Amina Hydari

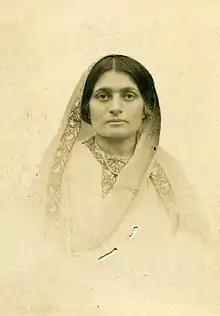

Amina Hydari (1878–1939) was an Indian social worker. In 1908, she received the Kaisar-i-Hind Medal, the first woman recipient, for her work during the Great Musi Flood of 1908. The wife of former Prime Minister of Kingdom of Hyderabad Akbar Hydari, she founded the Lady Hydari Club in 1929 and Mahboobia Girls School, the first girls' school in the State. Her uncle was the lawyer and congressman Badruddin Tyabji.